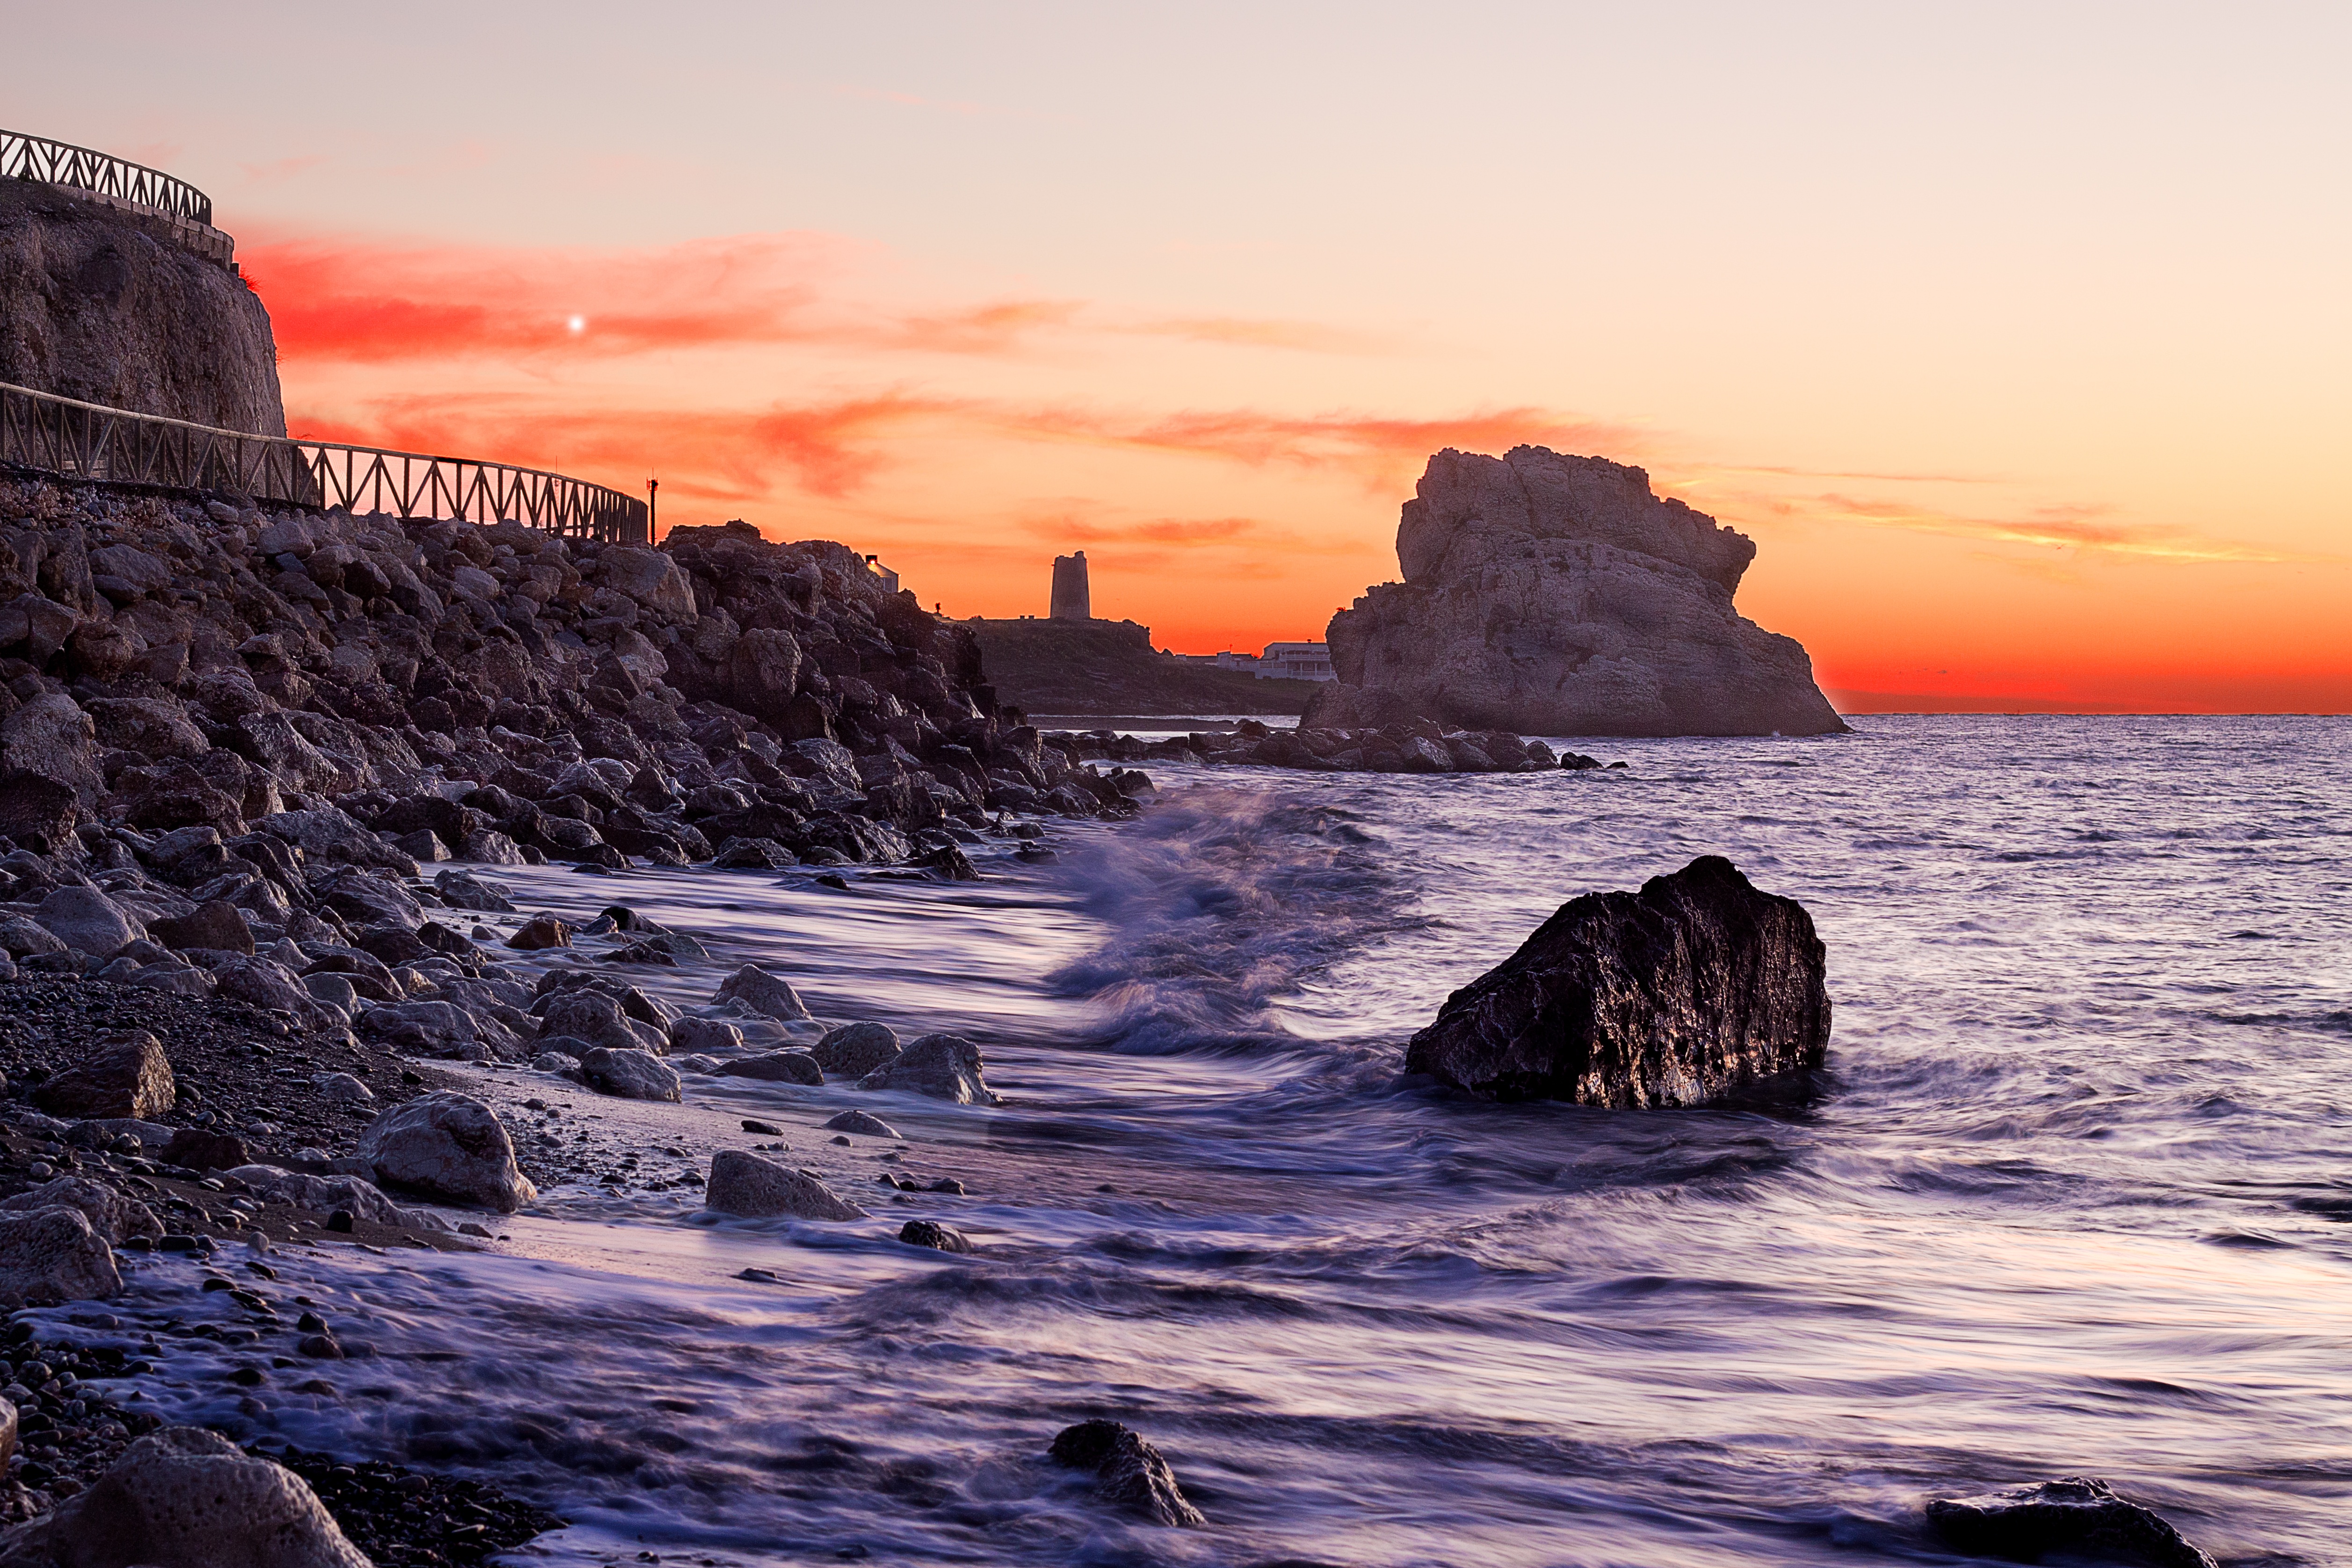
beach, sea, coast, rock, ocean, horizon, cloud, sunrise, sunset, morning, shore, wave, dawn, cliff, dusk, evening, reflection, tower, bay, terrain, material, body of water, cape, wind wave